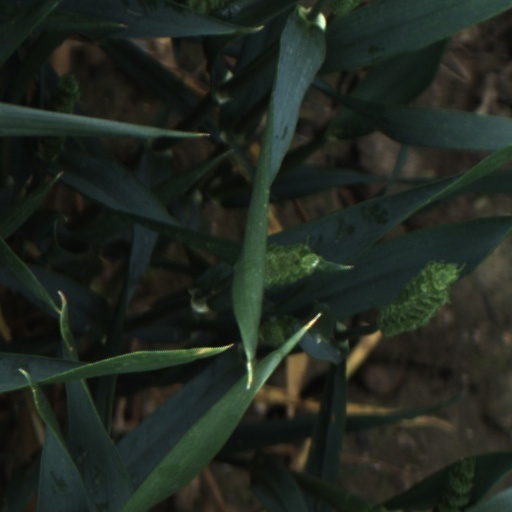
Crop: wheat